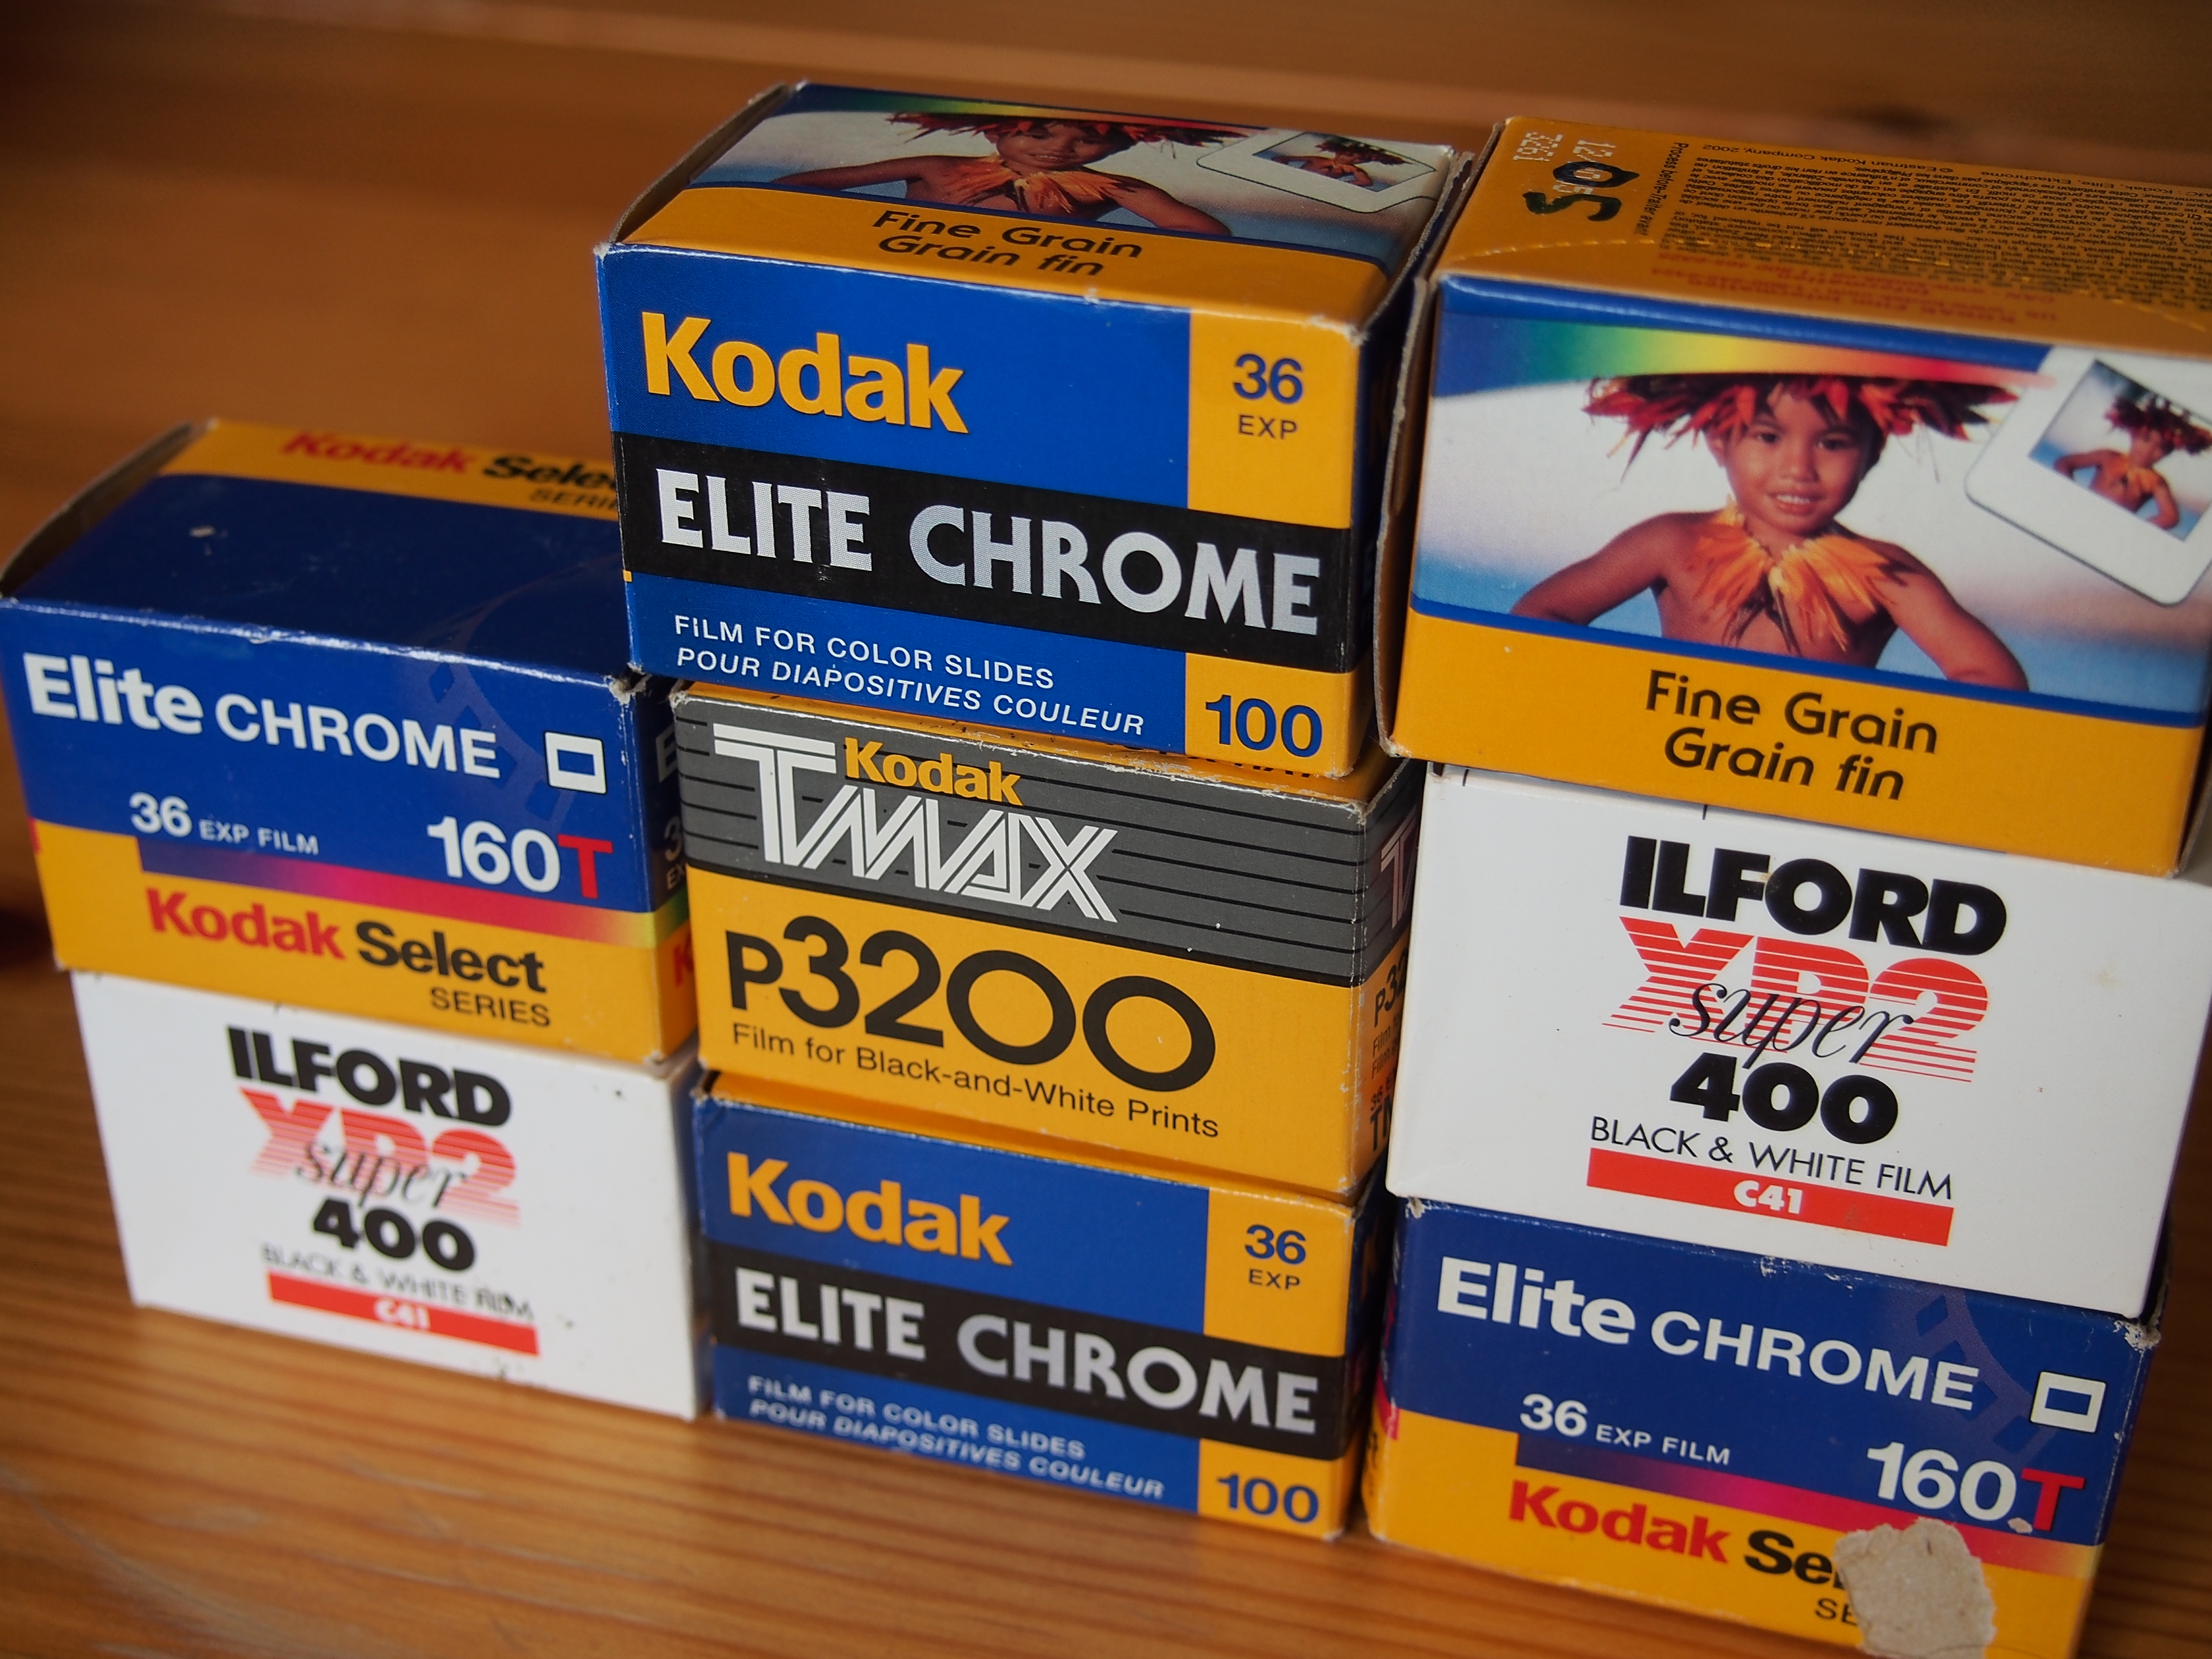
film, advertising, kodak, rolls, slidefilm, ilford, c41, expiredfilm, ilfordxp2400, e6, batch, 3200iso, kodakelitechrome, filmrolls, p3200, kodaktmaxp3200